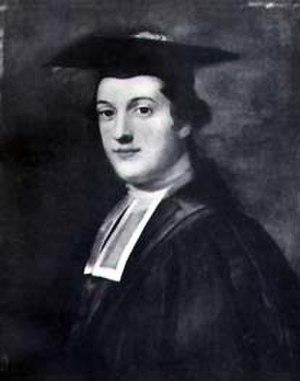
Les élections générales britanniques de 1806 se sont déroulées du 29 octobre au 17 décembre 1806. Ces élections sont remportées par le Parti whig.
Les élections générales britanniques de 1807 se sont déroulées du 4 mai au 9 juin 1807. Ces élections sont remportées par le Parti tory.
Toutes les formes possibles doivent être trouvables quelque part